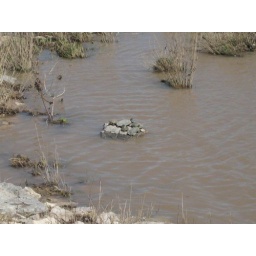
Five turtles catchin' some rays on a rock in the Pedernales River right across from the Junction School.